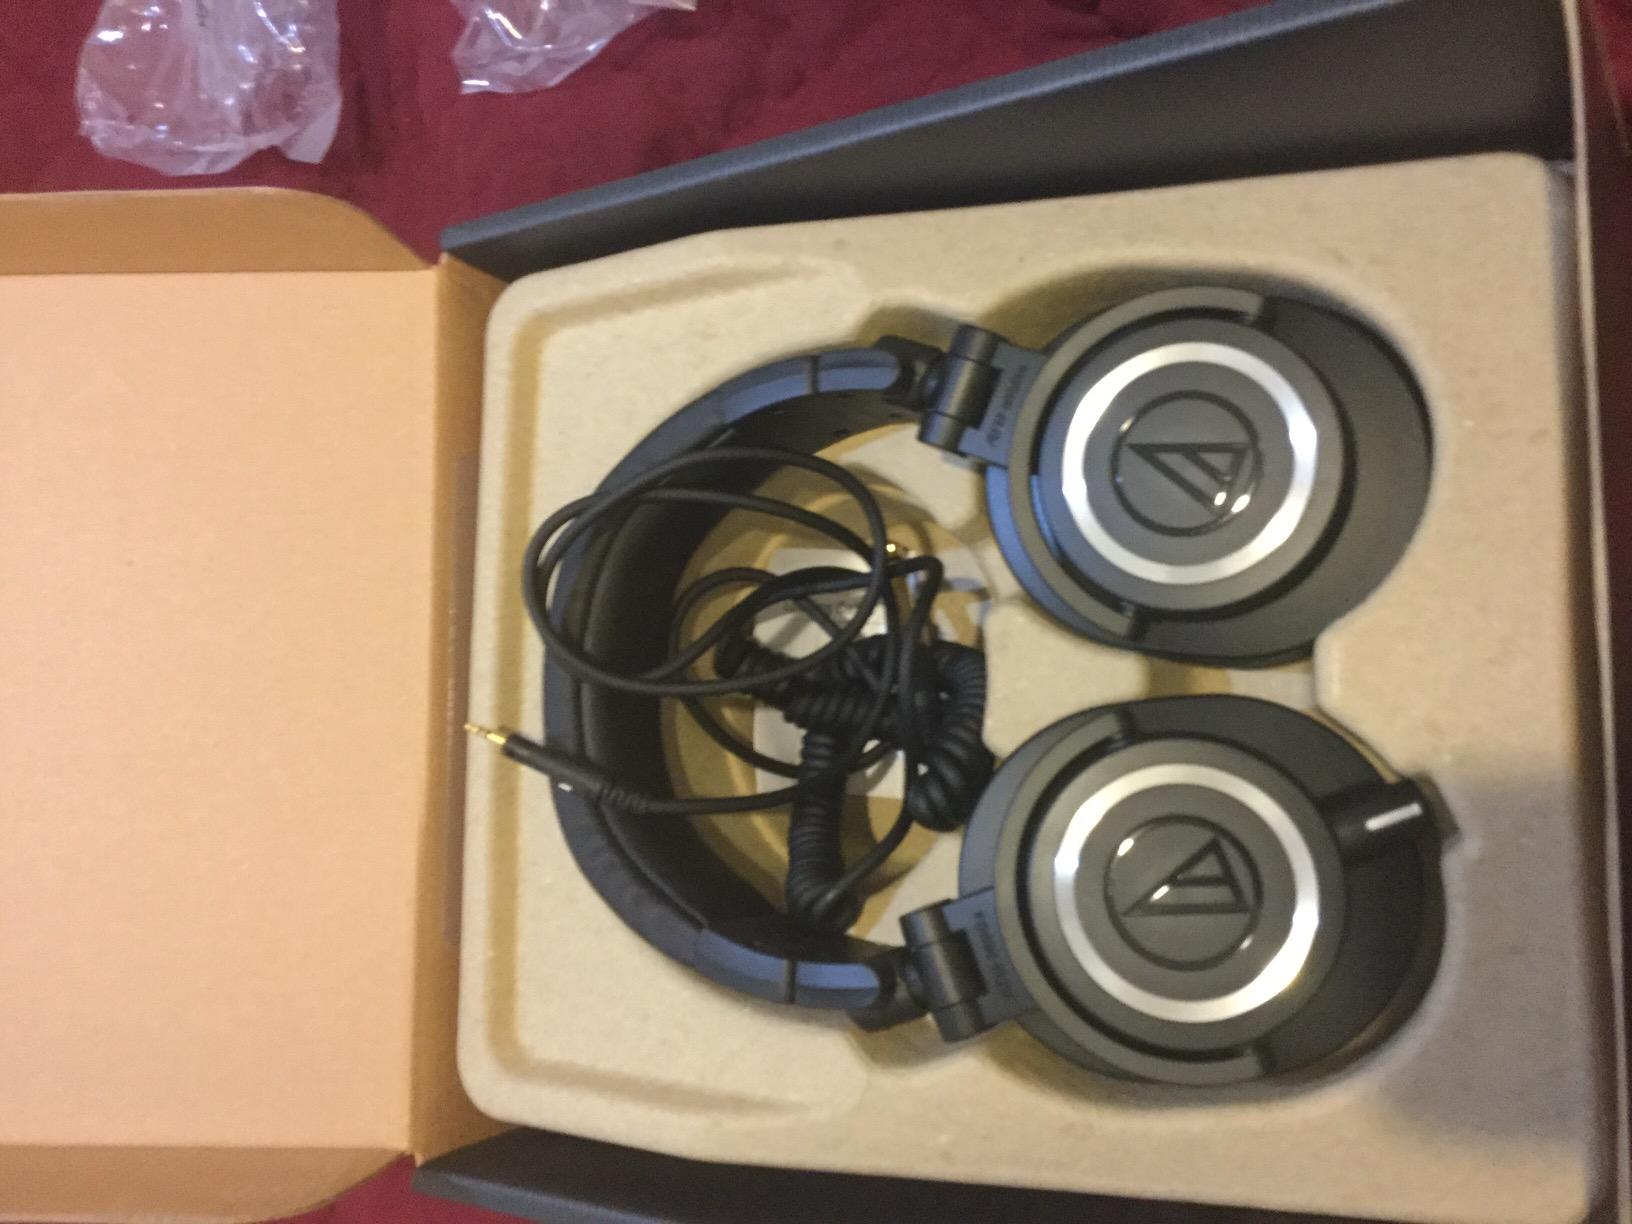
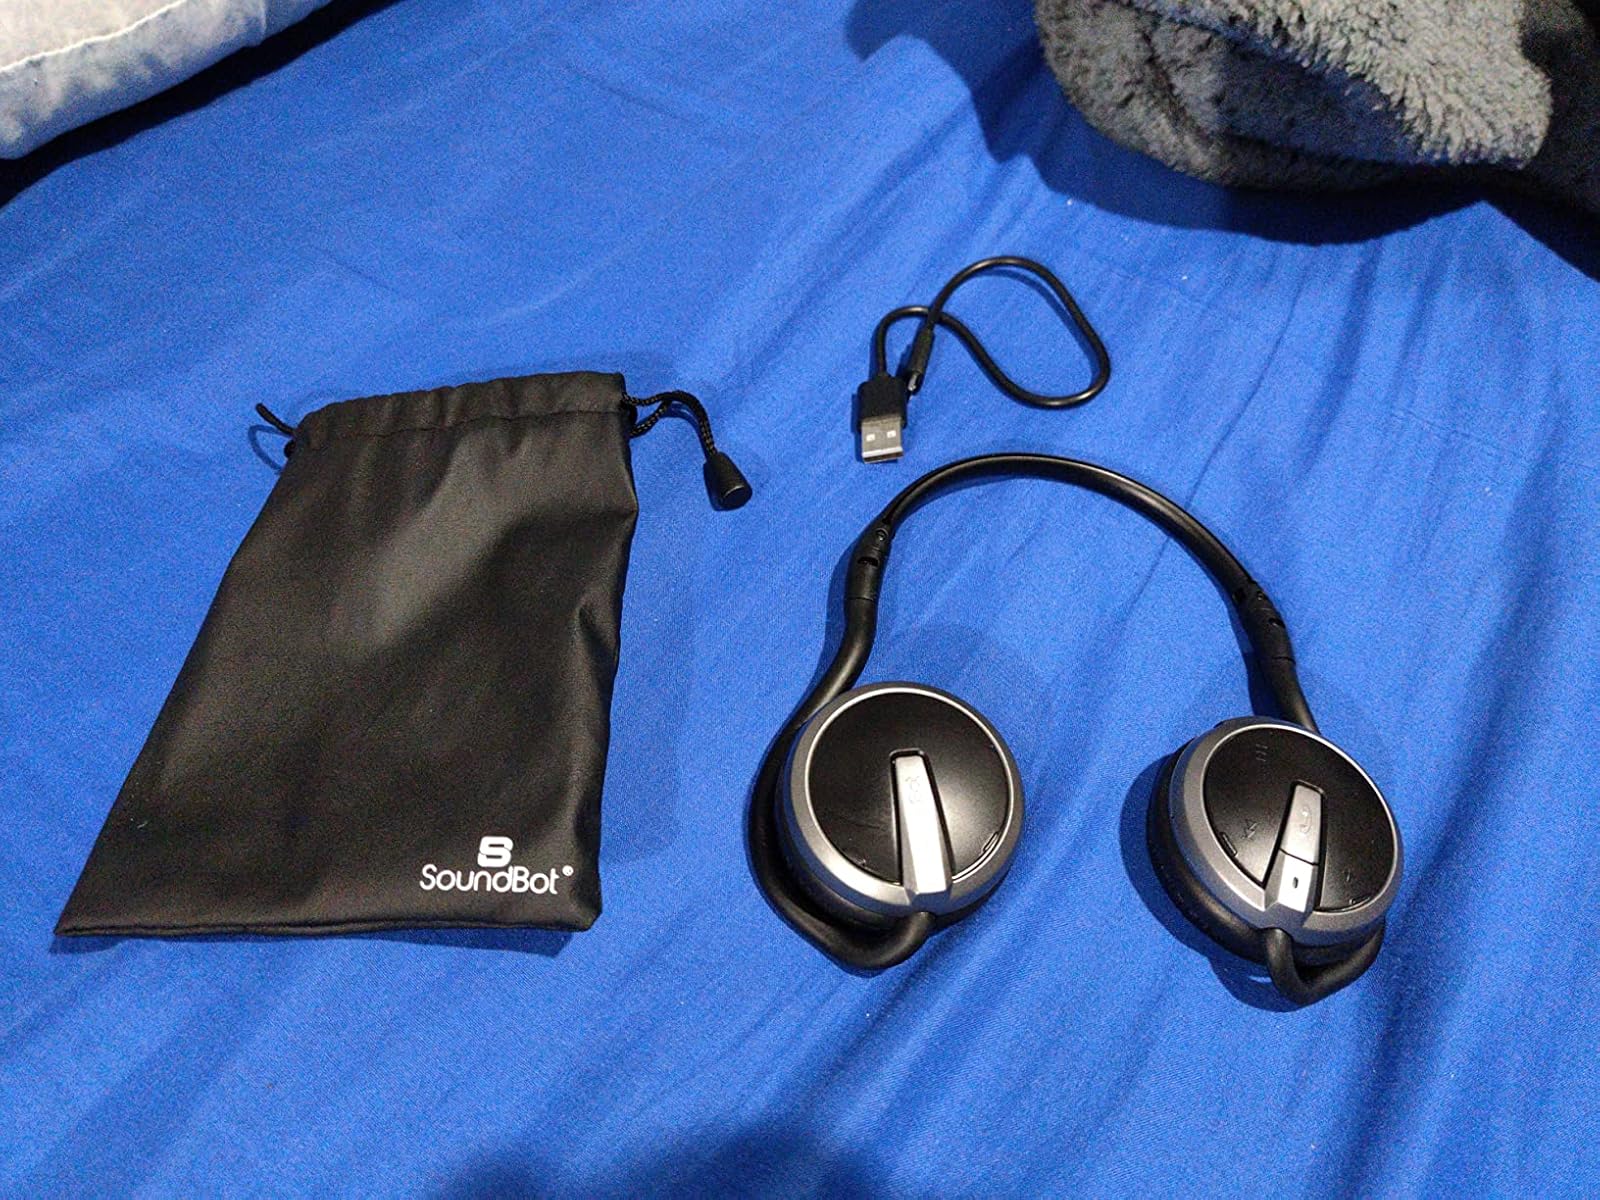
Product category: headphones
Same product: no